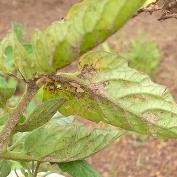
Crop: Tomato
Condition: mite-d